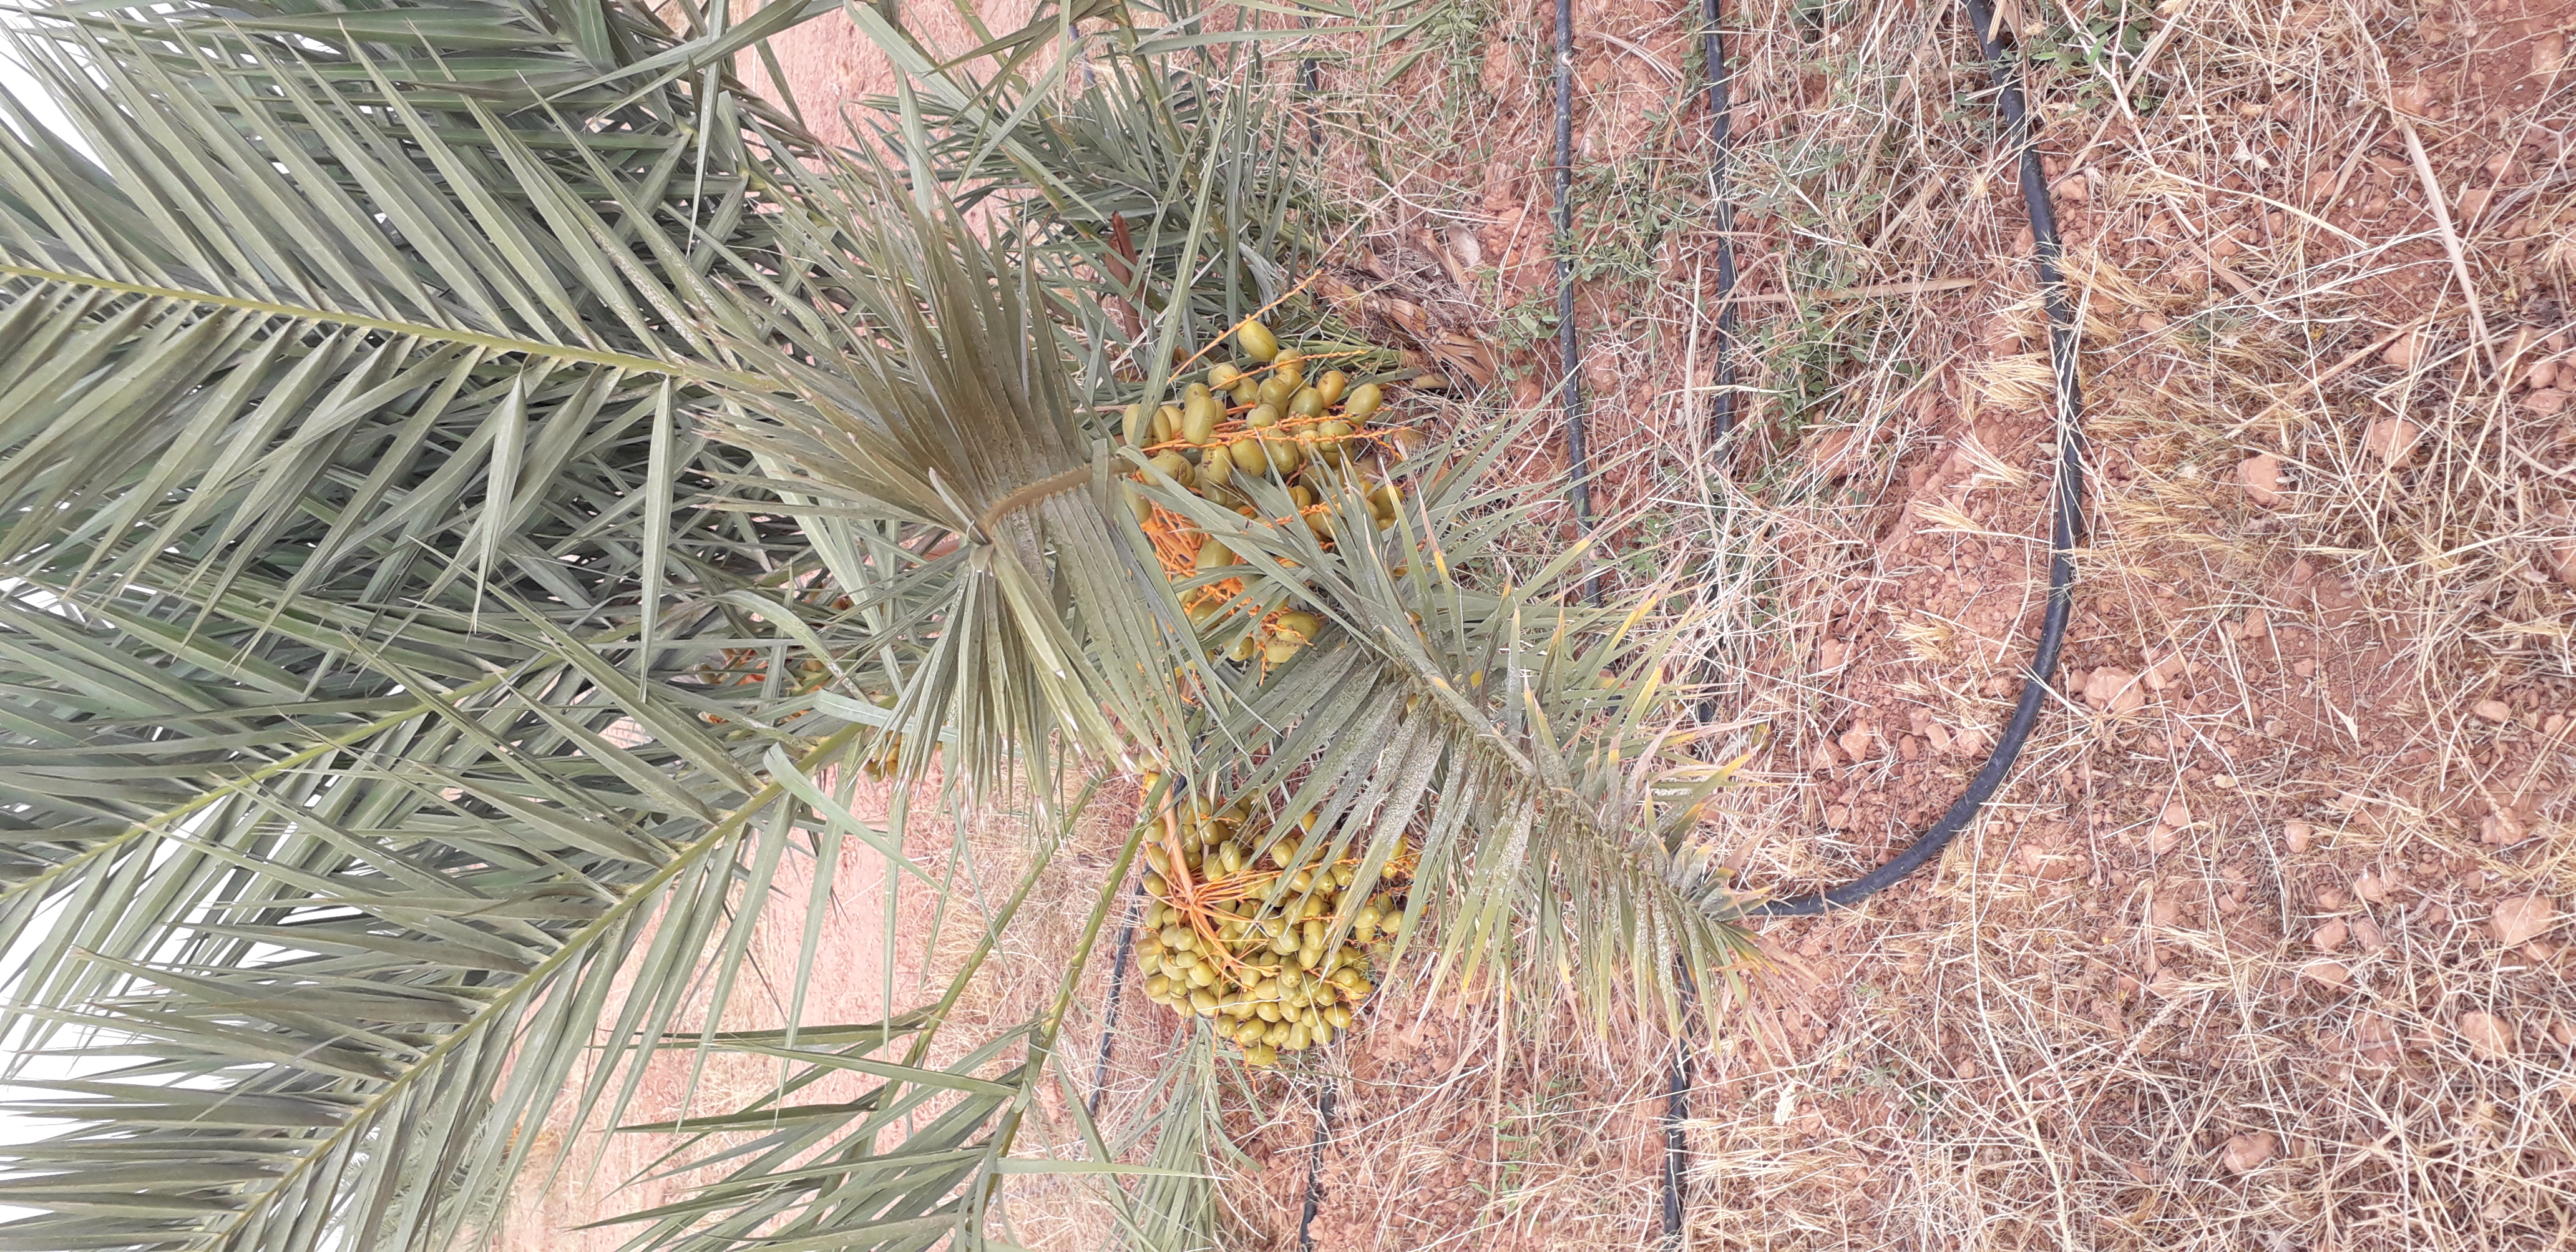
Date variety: Boufagous